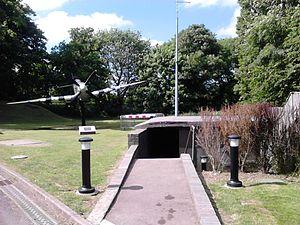
Le bunker de la bataille d'Angleterre est une fortification souterraine dans laquelle était installé un centre d'opérations de la RAF Uxbridge, relevant du No. 11 Group RAF pendant la Seconde Guerre mondiale.